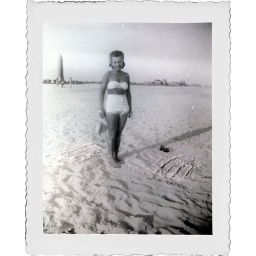
Thelma in white at beach L858